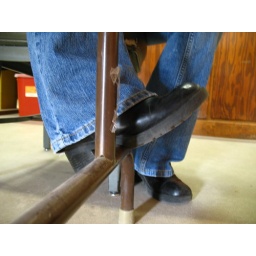
Friends Feet under the table she sits so cute sometimes like a kid.